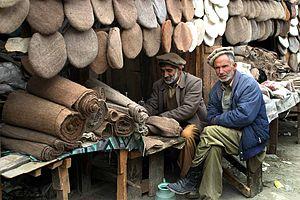
Le pakol ou pakoul est un béret traditionnel en laine de couleur beige sable surtout porté par les afghans. Il est en forme de galette et a été rendu célèbre par le commandant Massoud.